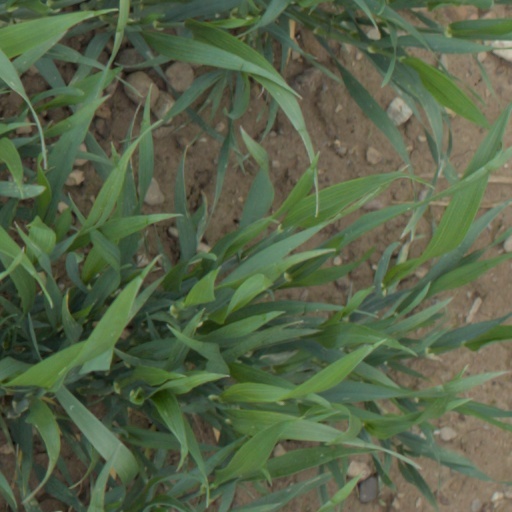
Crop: wheat